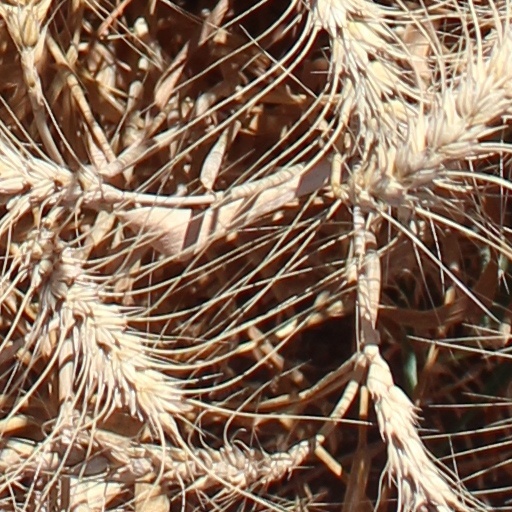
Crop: wheat